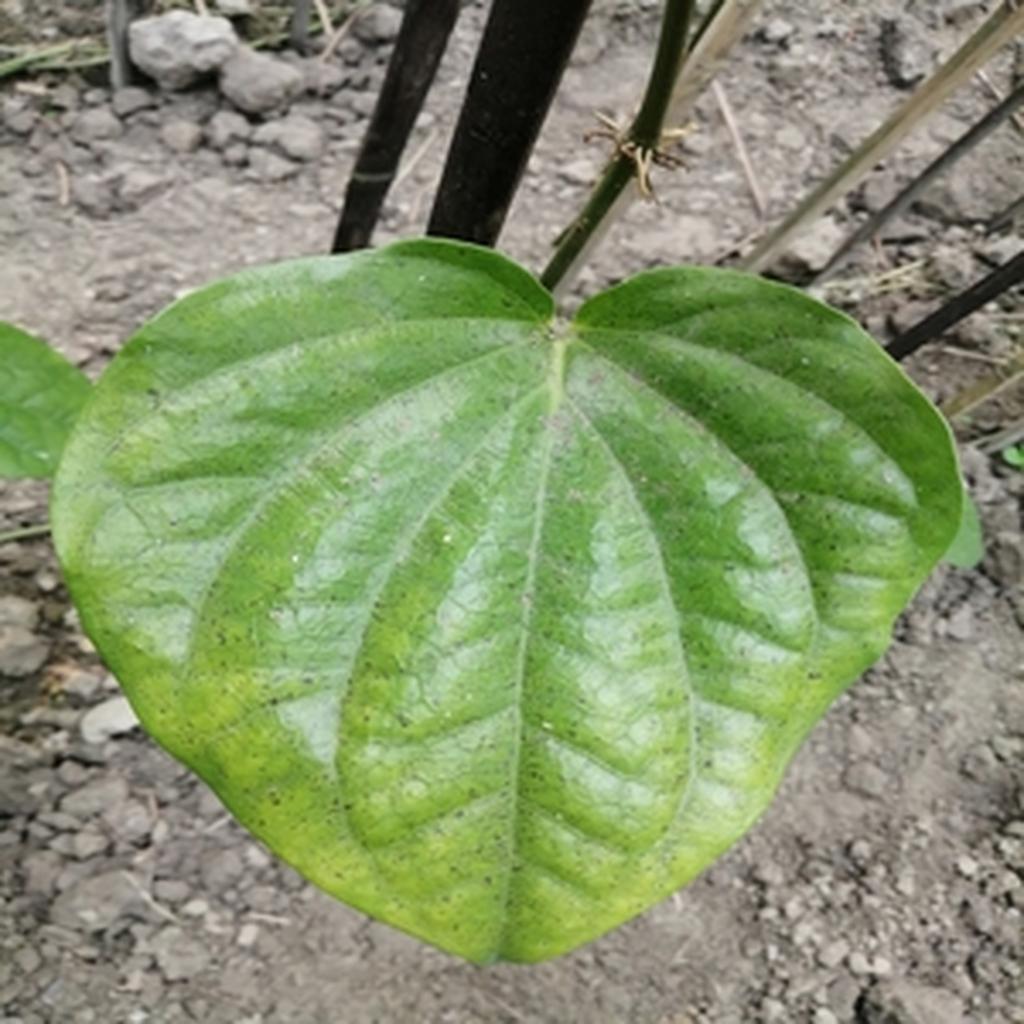
Label: Leaf_Spot